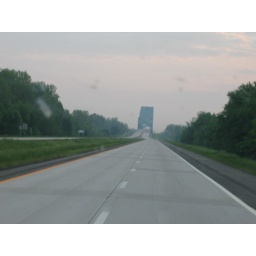
Calumet bridge over miss river